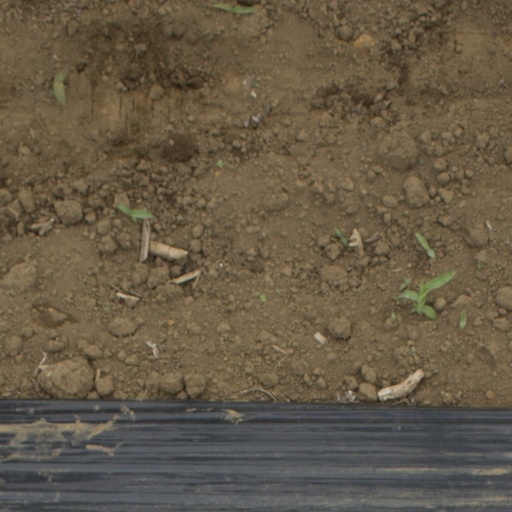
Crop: Jerusalem artichoke